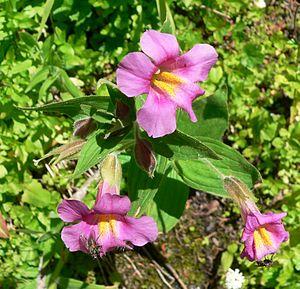
Le genre Mimulus francisé en mimule comprend environ 150 espèces de plantes à fleurs de la famille des phrymacées. En Amérique du Nord, elles sont souvent appelées monkey-flowers littéralement « fleur-musc »). Le genre était traditionnellement placé dans la famille des scrofulariacées. Cependant, le retrait des Mimulus de cette famille a été appuyé par des études de l'ADN des chloroplastes publiées dans le milieu des années 1990. Plusieurs études portant sur l'ADN recombinant suggèrent que les genres Phryma, Berendtiella, Hemichaena, Leucocarpus, Microcarpeae, Peplidium, Glossostigma et Elacholoma sont tous dérivés des Mimulus et devraient être réarrangés.